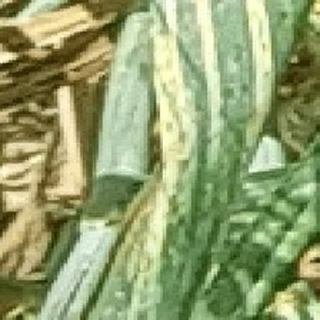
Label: wheat_yellow_rust